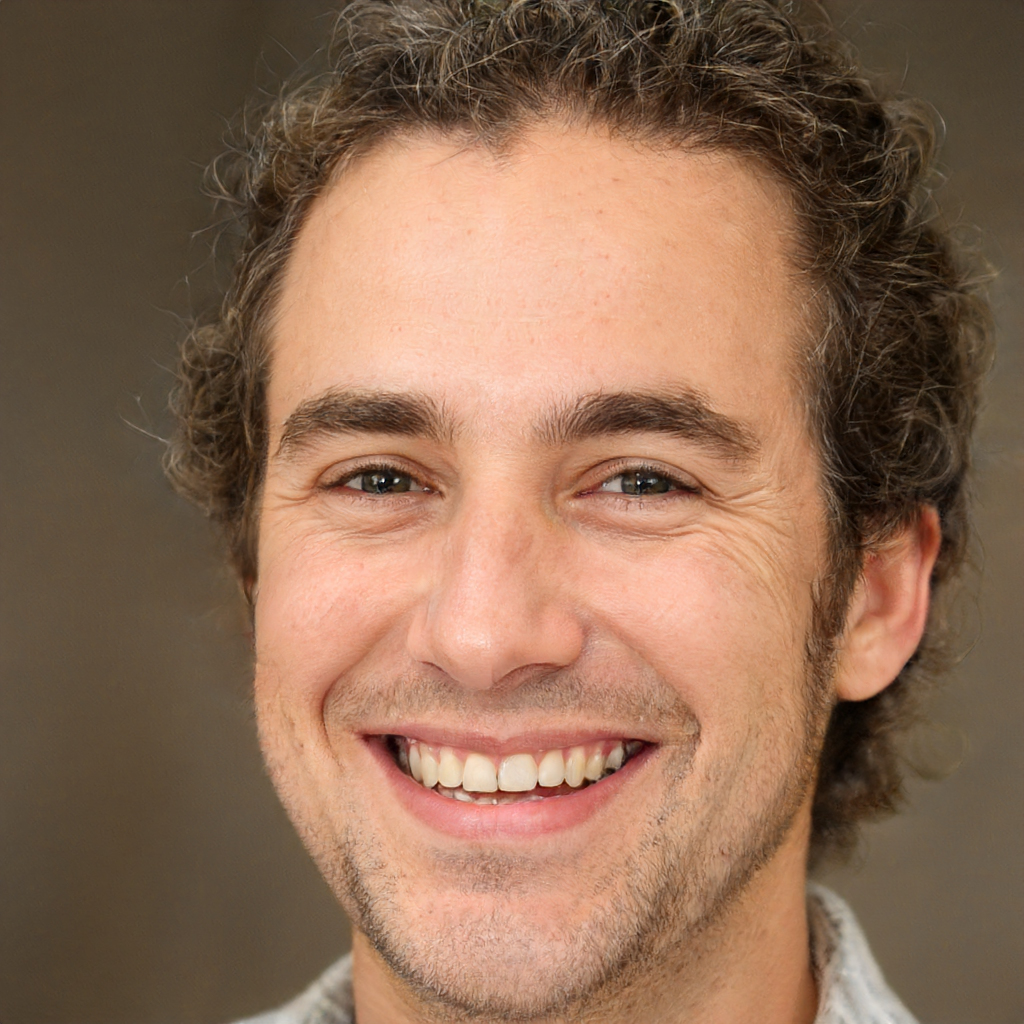
Gender: Male